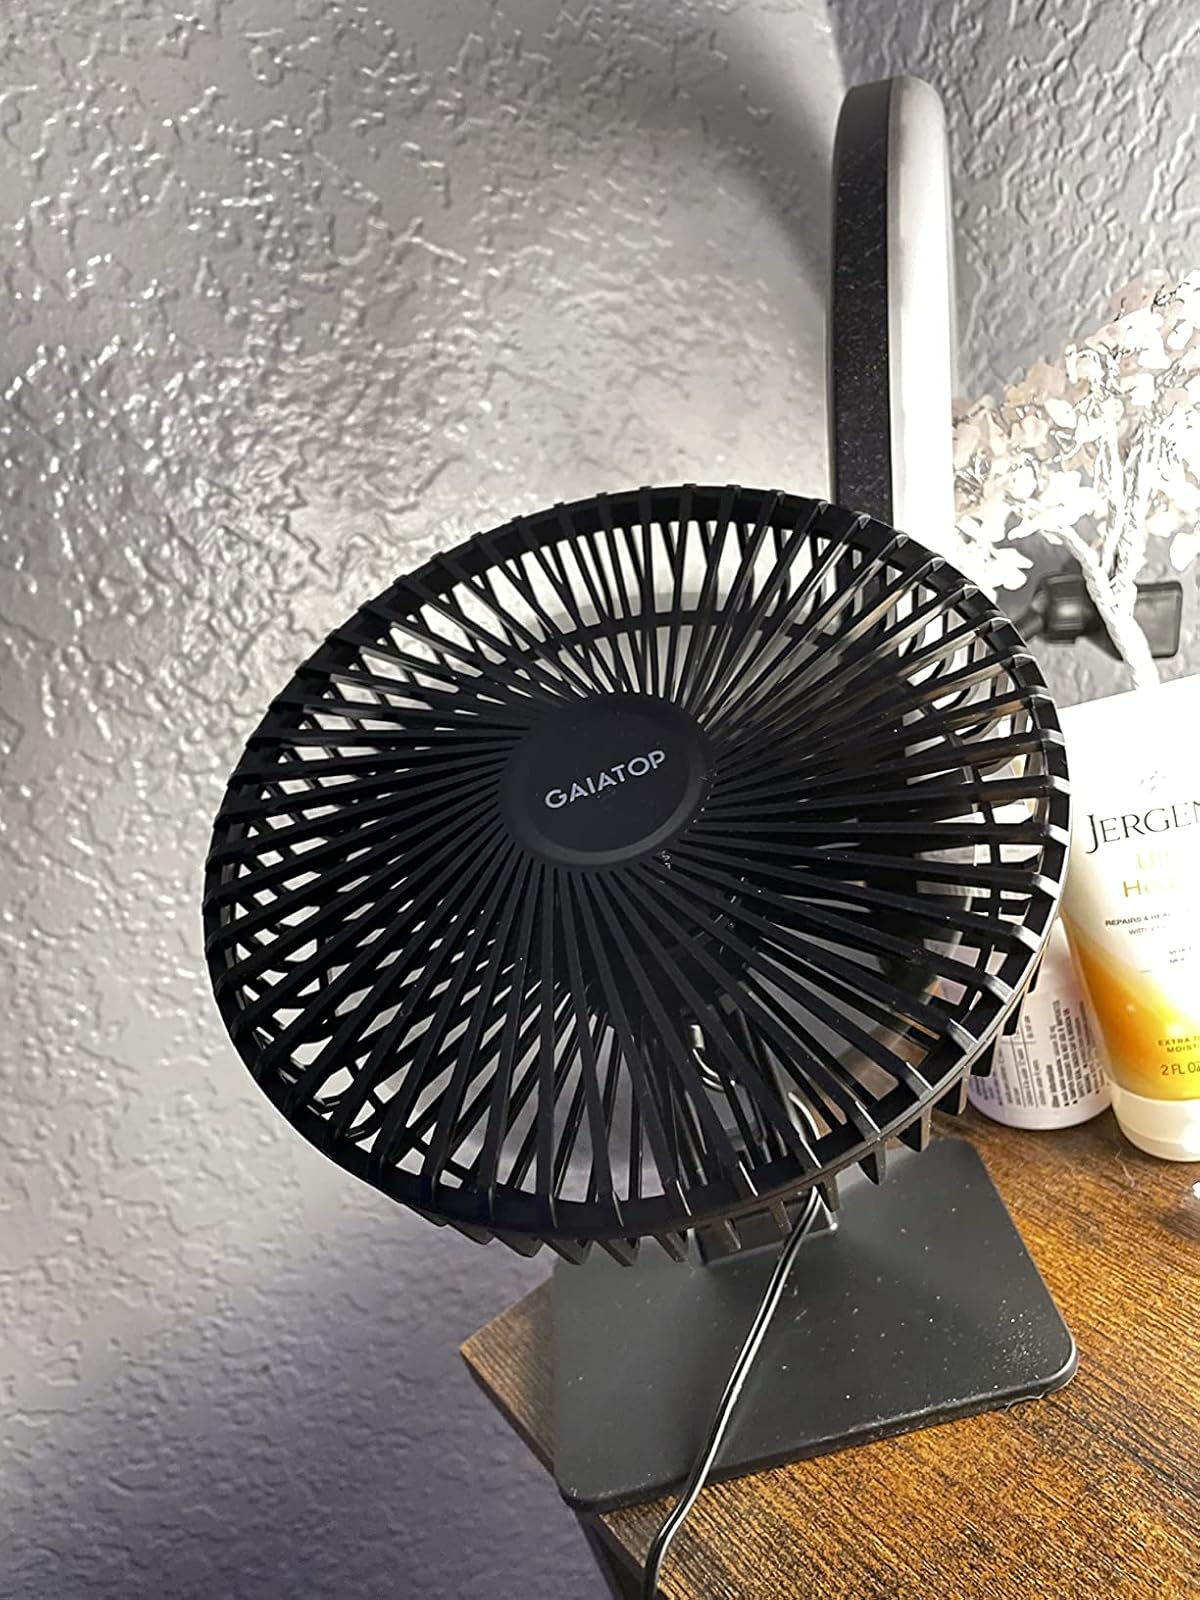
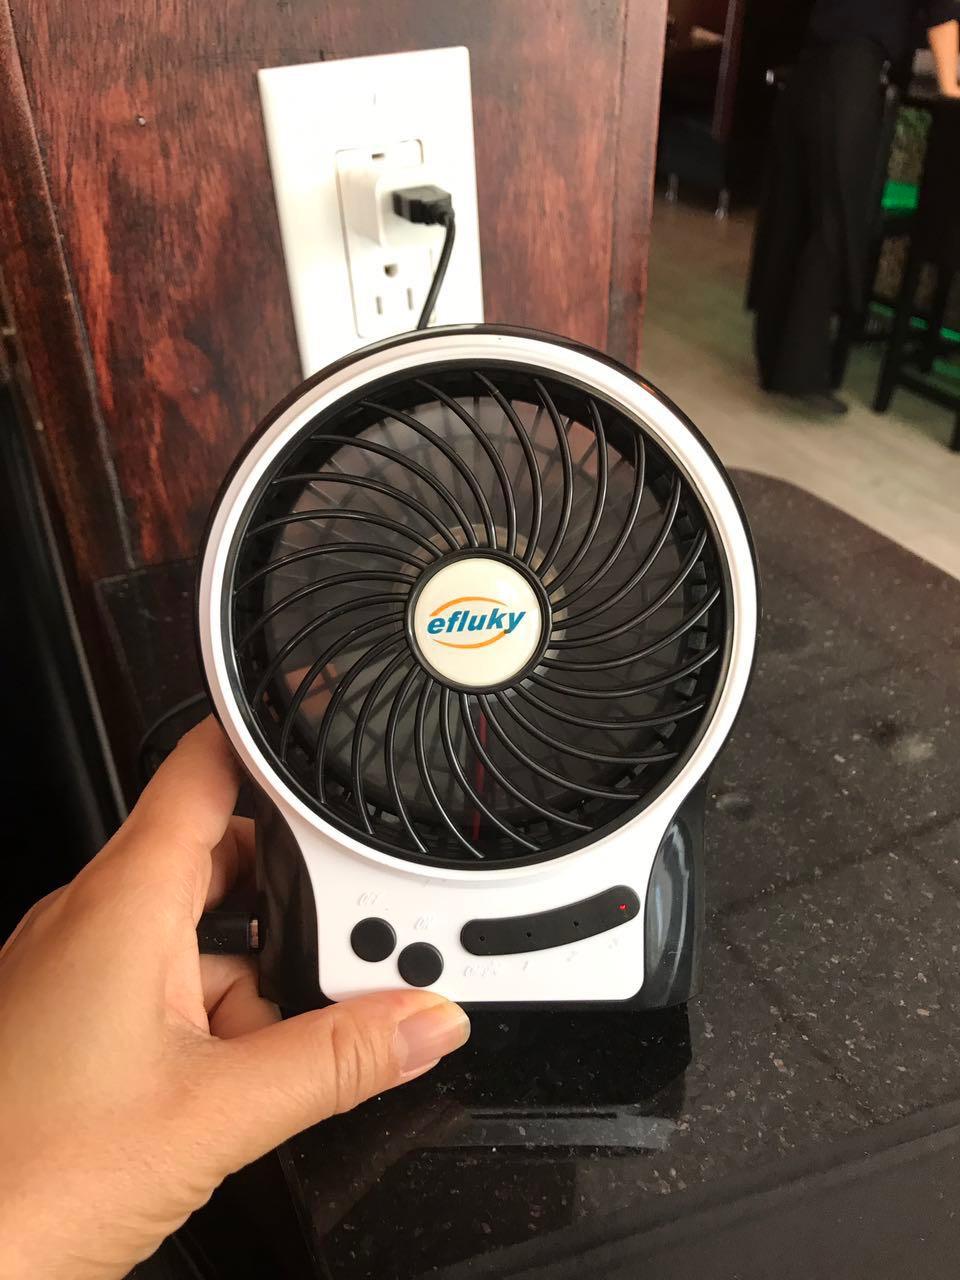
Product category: fan
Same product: no